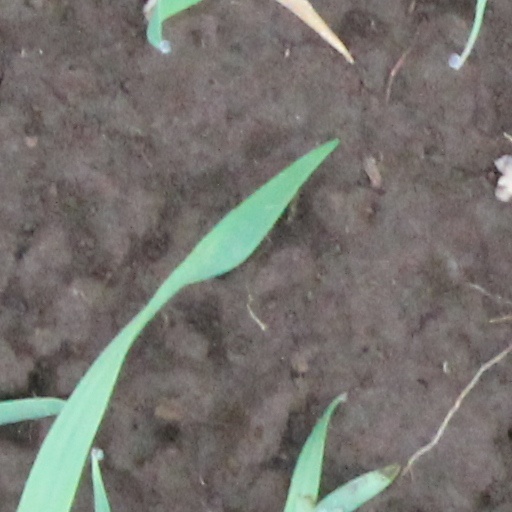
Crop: wheat